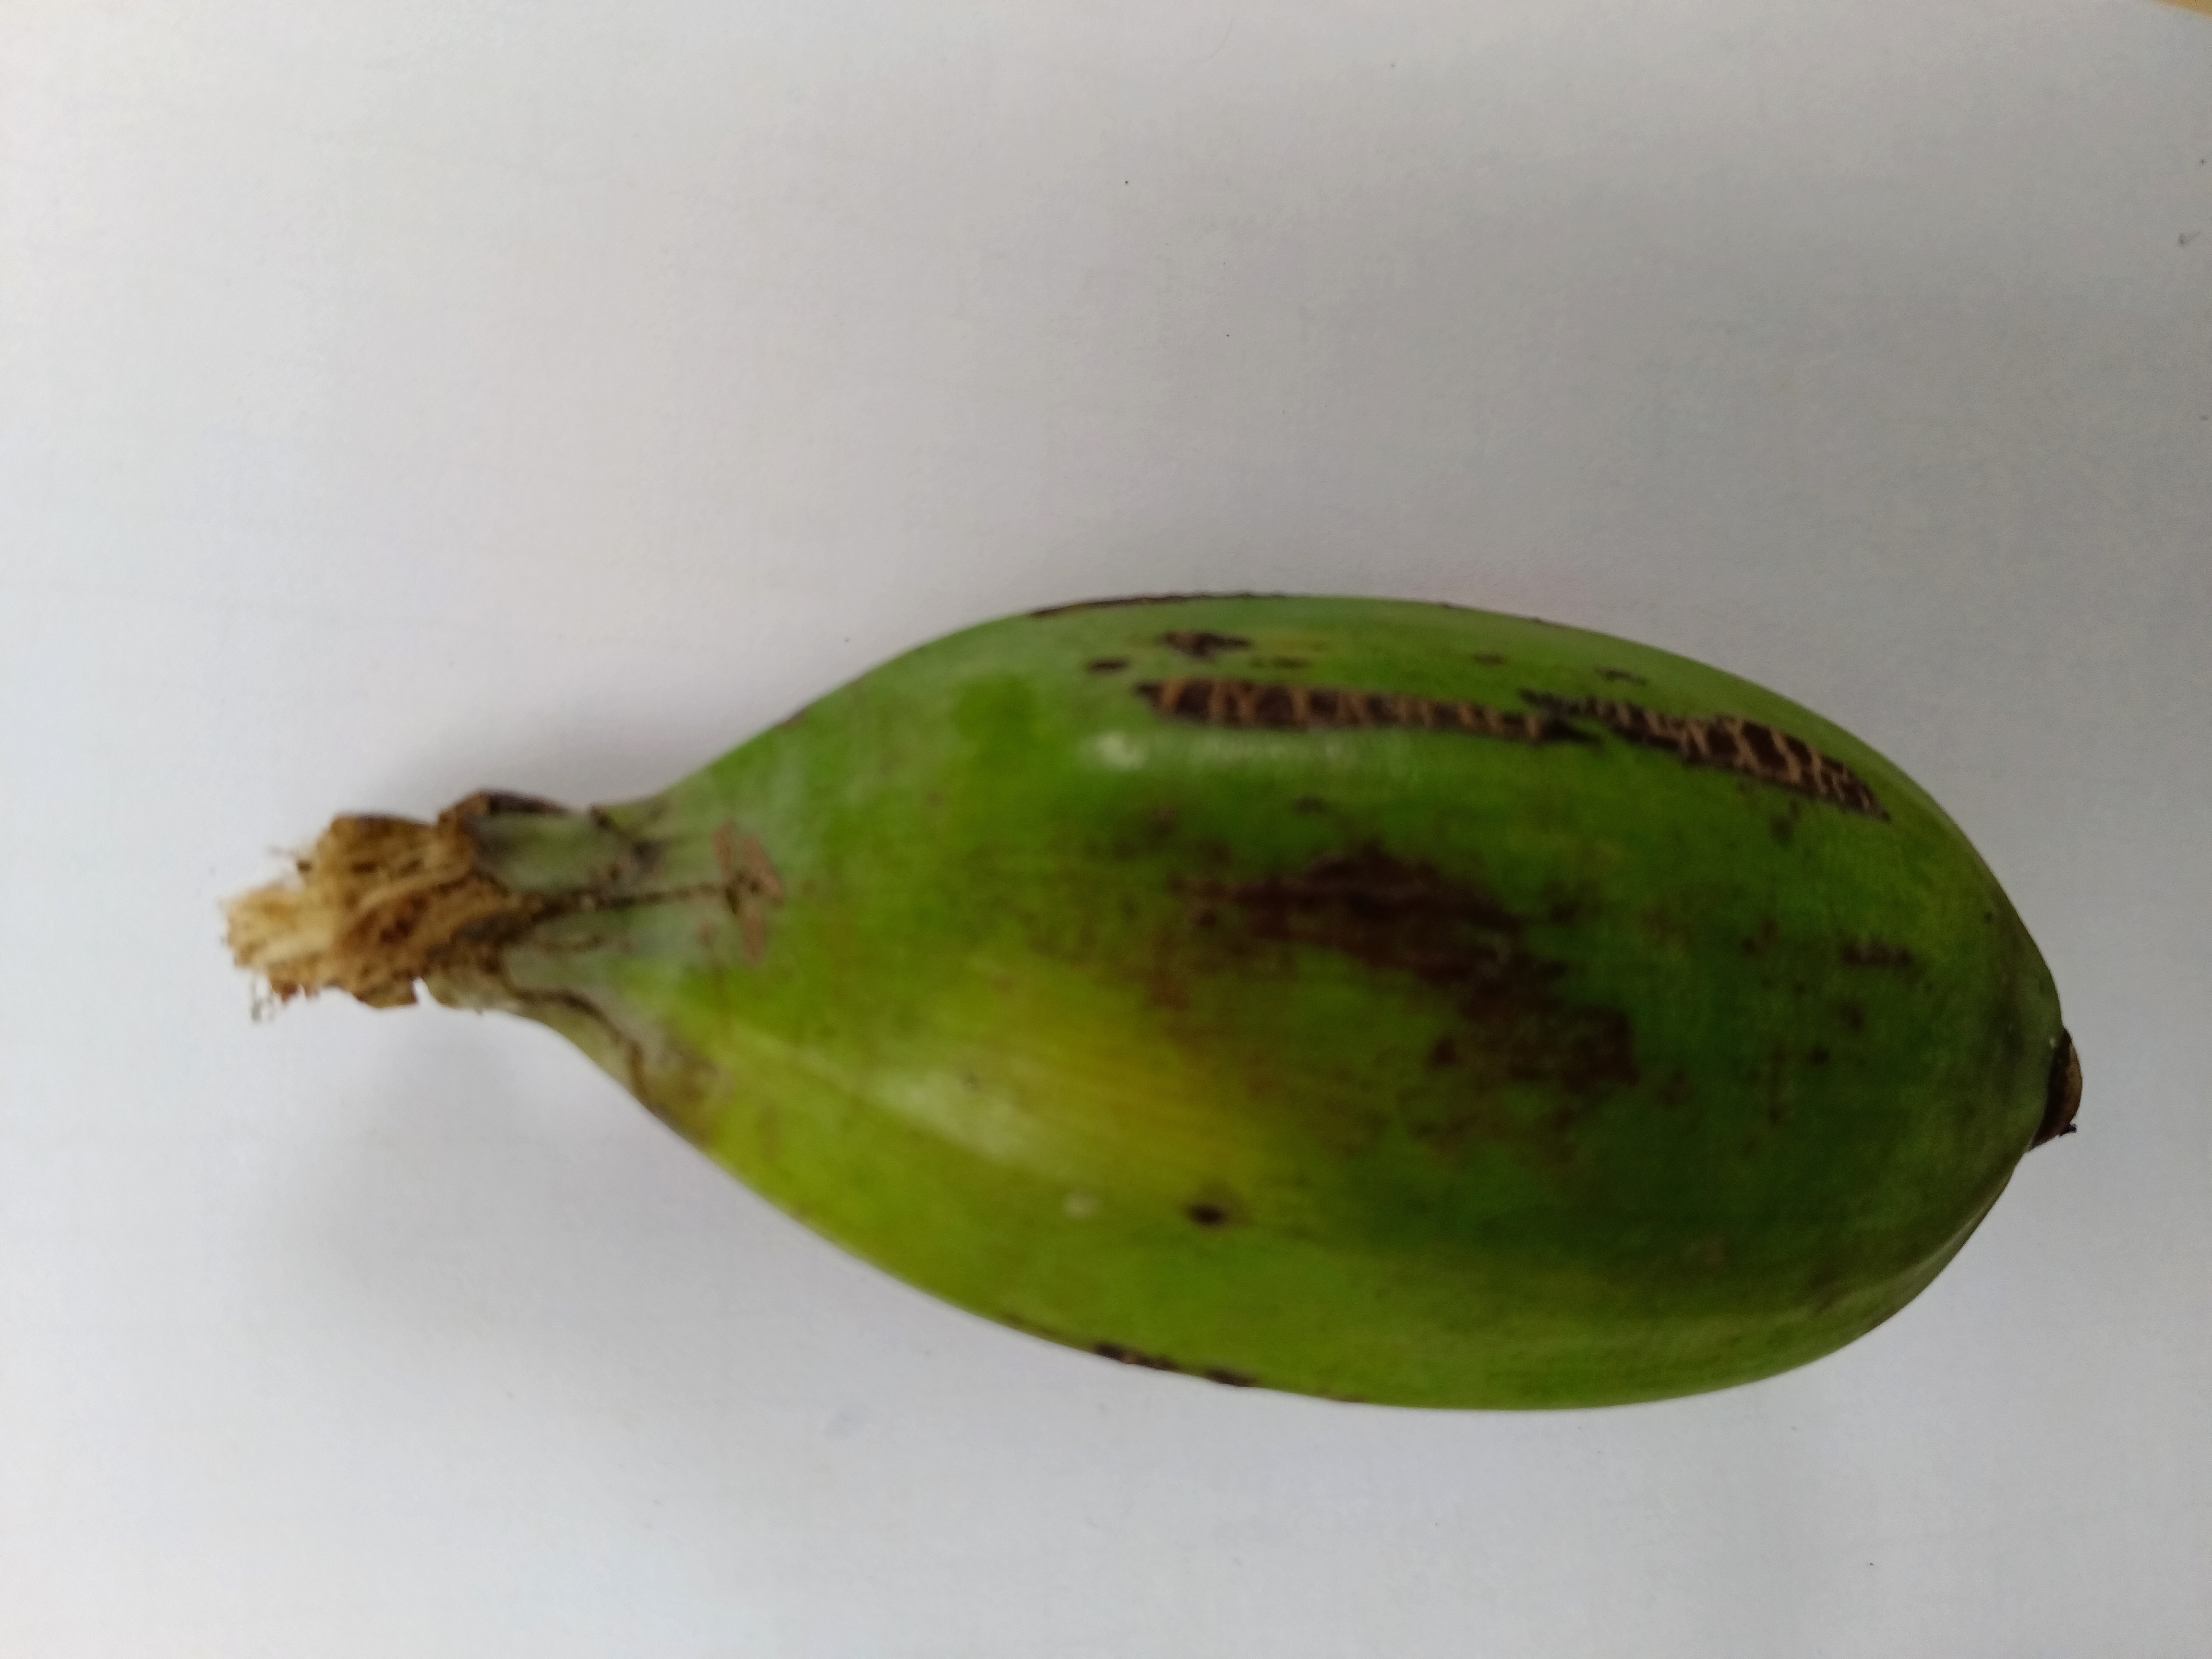
Banana variety: Bichi